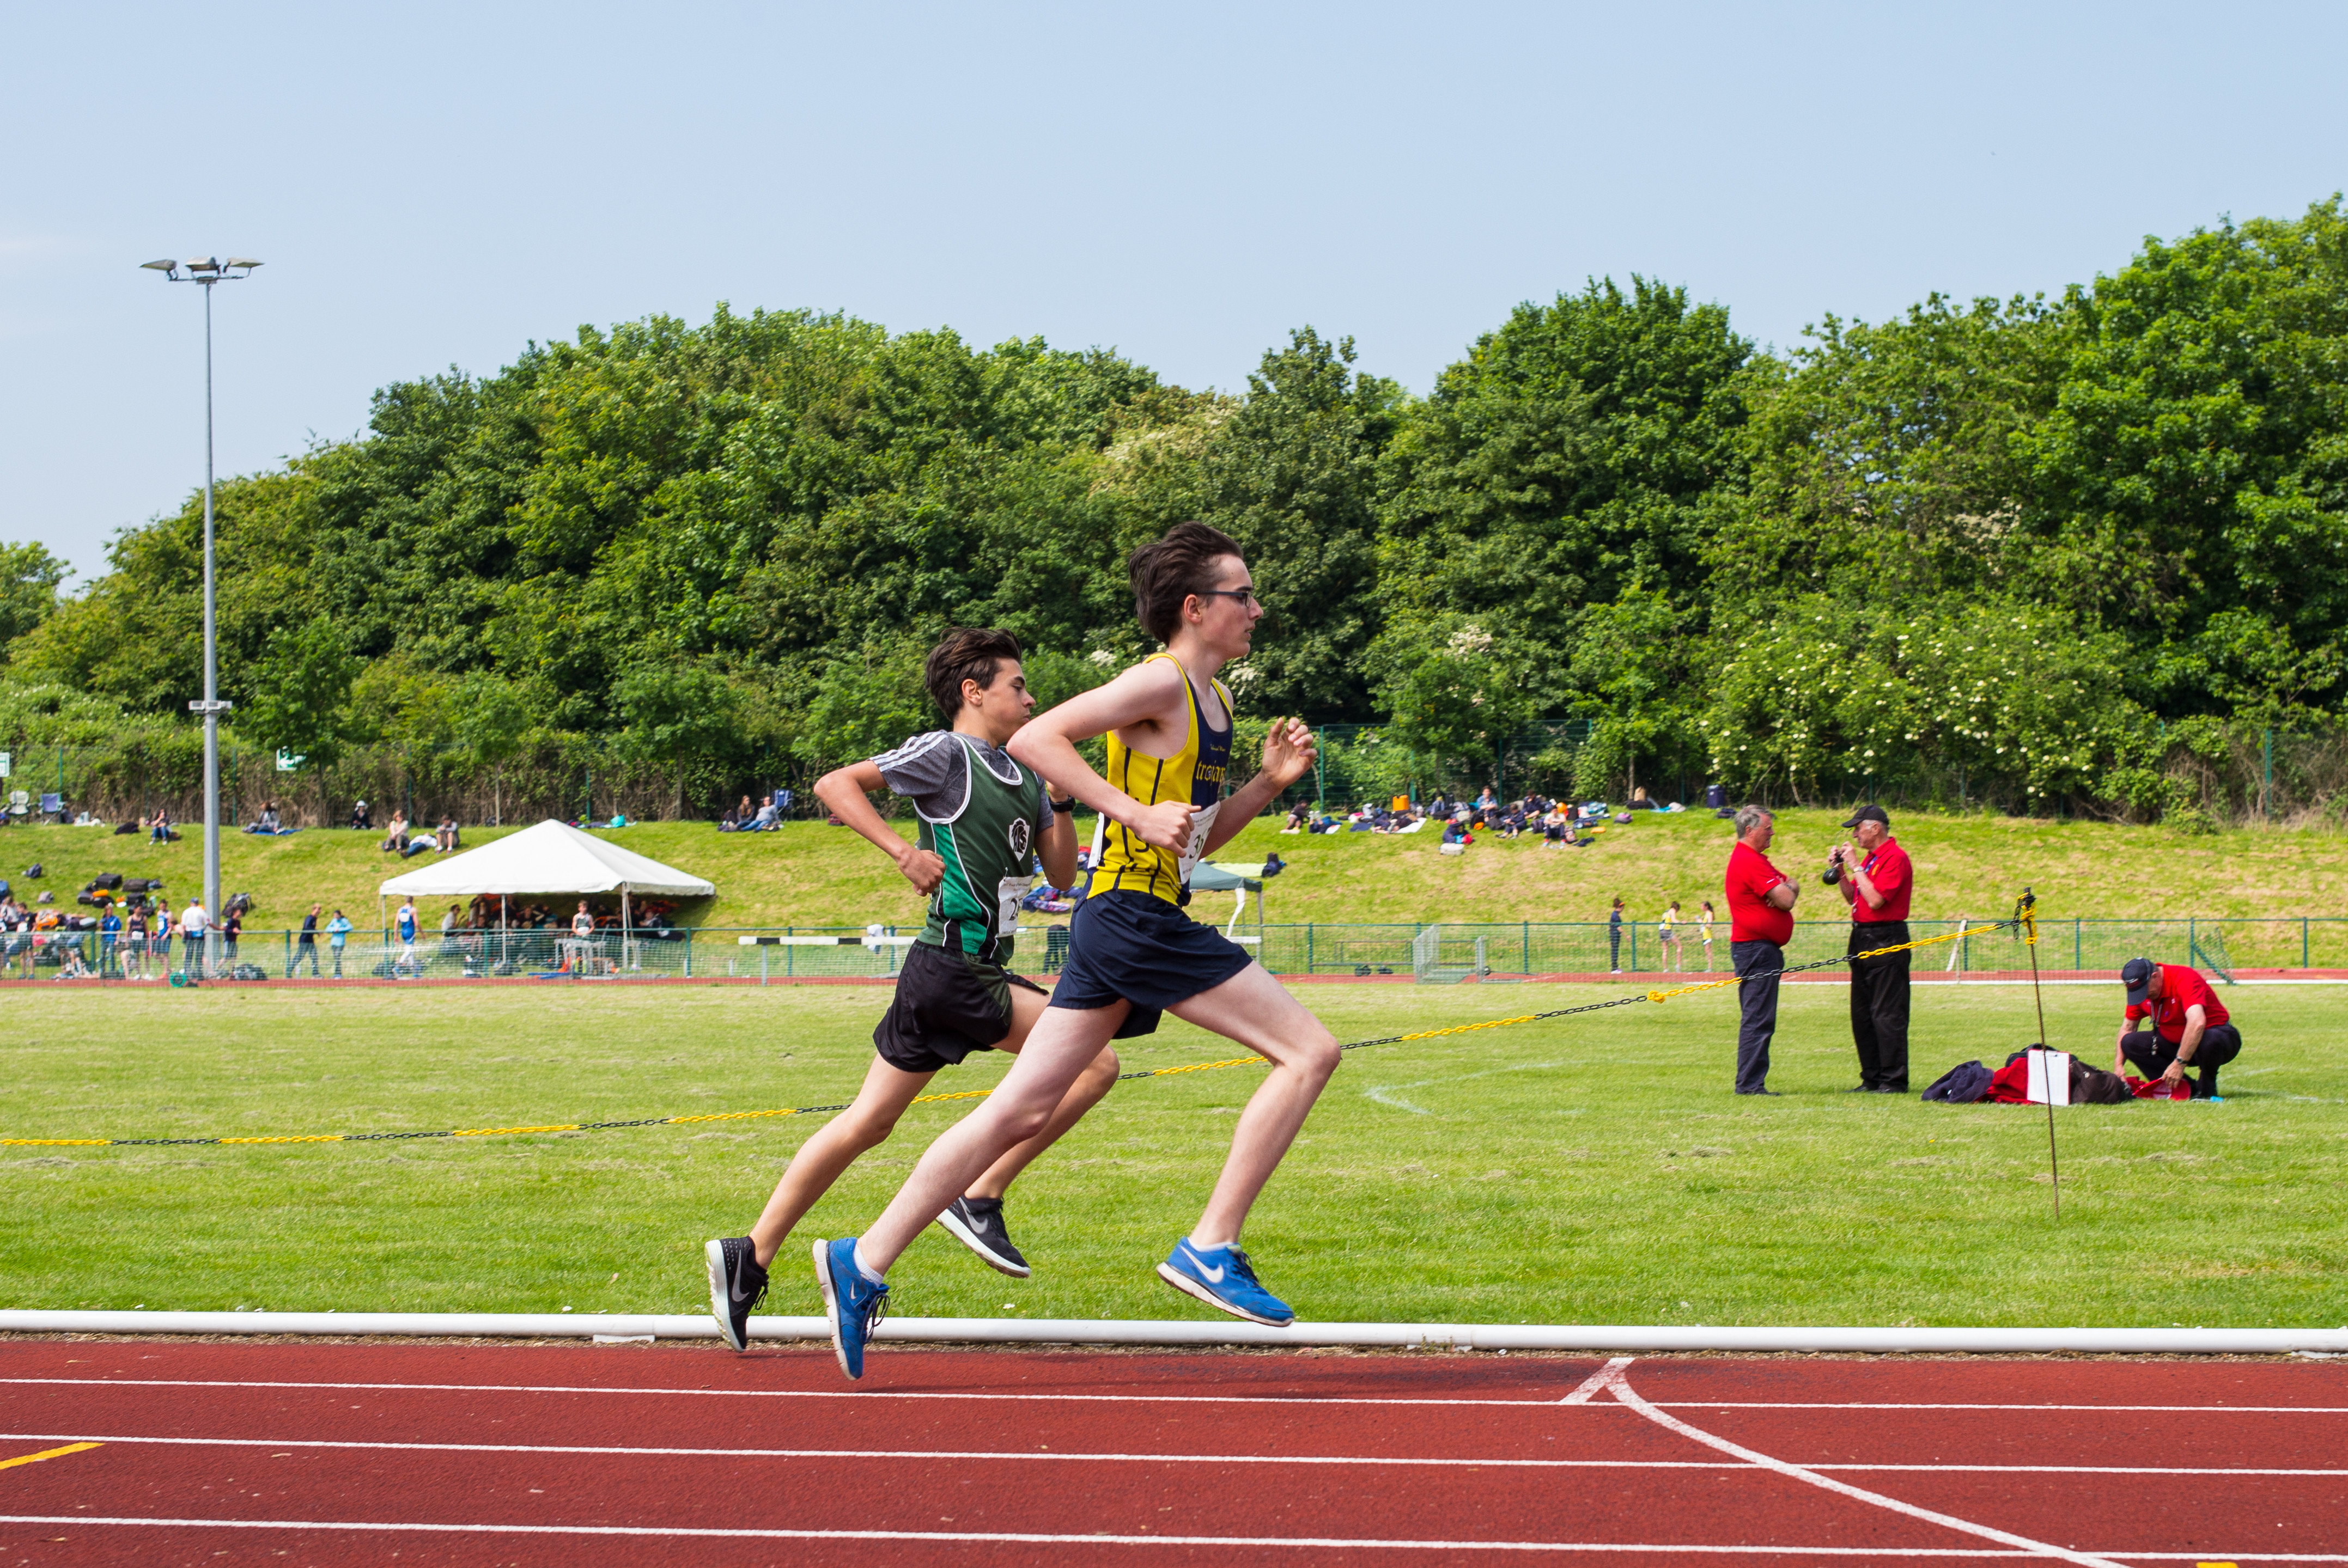
outdoor, track, field, running, jumping, europe, high, runner, ash, england, 2016, race, competition, london, hague, international, girls, m, american, team, sports, boys, racing, 50, school, championship, junior, leica, 240, summilux, varsity, athlete, athletics, athletes, meet, isst, hillingdon, sprint, human action, track and field athletics